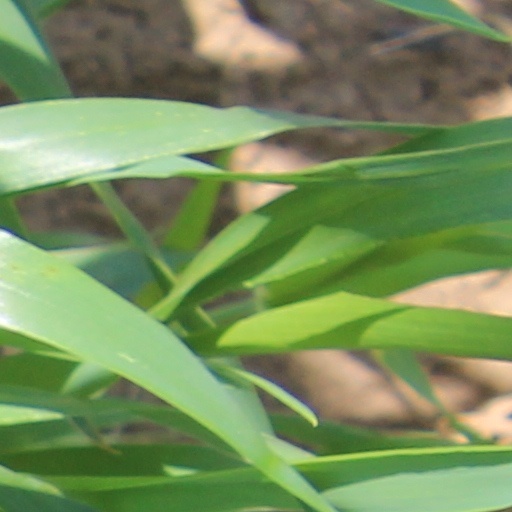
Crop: wheat